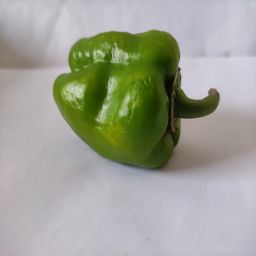
Crop: Bell Pepper
Quality: Ripe